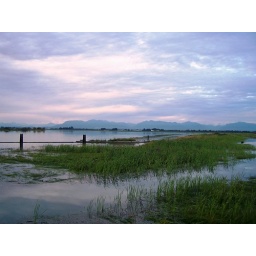
Another one of the Marsh near the bridge at Reifel Bird Sanctuary in BC I liked the clouds in the sky here